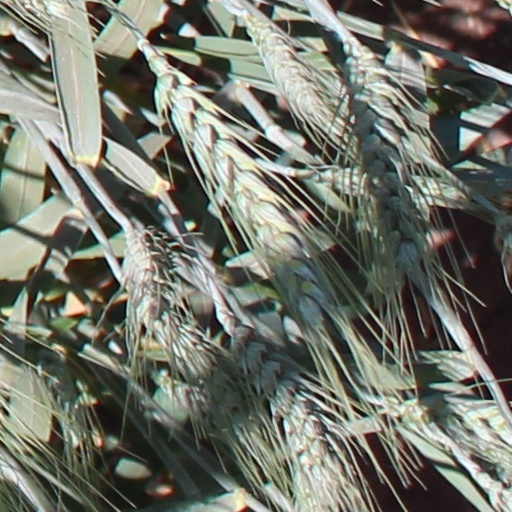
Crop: wheat